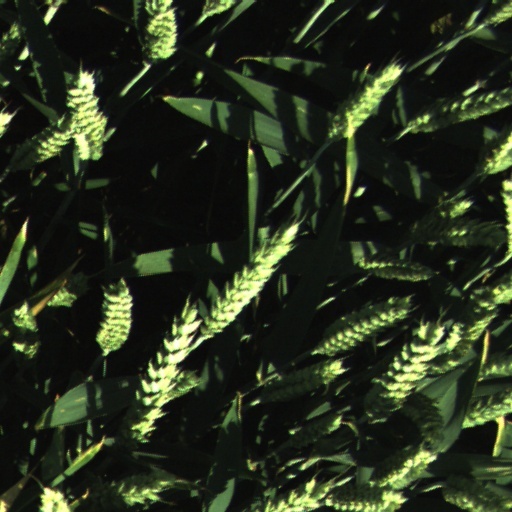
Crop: wheat